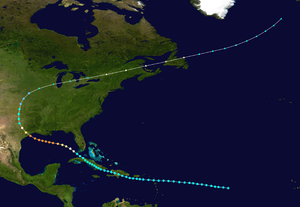
Le 8 septembre 1900, l’ouragan de Galveston atteint le continent américain à la hauteur de la ville côtière de Galveston dans l’État du Texas. Ses vents atteignent une vitesse de 233 kilomètres par heure. Mesuré avec l’échelle de Saffir-Simpson, ce cyclone tropical est rangé dans la catégorie 4. Il a causé des dégâts massifs et fait entre 6 000 et 12 000 victimes, le nombre le plus souvent cité étant de 8 000 personnes. Il s'agit du troisième ouragan atlantique le plus meurtrier après le Grand ouragan de 1780 et l'ouragan Mitch de 1998. Comme ces derniers n'ont pas affecté les États-Unis, l'ouragan de Galveston est toujours le cyclone tropical le plus meurtrier de l'histoire de ce pays, et c'était le troisième plus coûteux jusqu'en 2010.